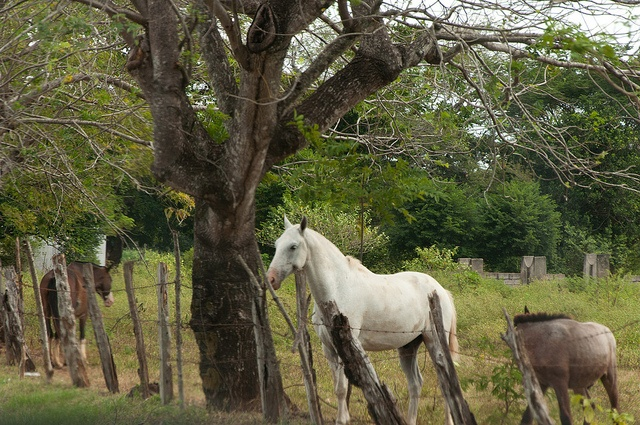
A horse and donkeys standing up in a field of grass, next to a fence and tree.
A white horse standing next to a brown tree in a field.
Horses linger near the fence of their paddock
three horses fenced in around large trees in a pasture
A white horse standing near a fence beneath a tree.